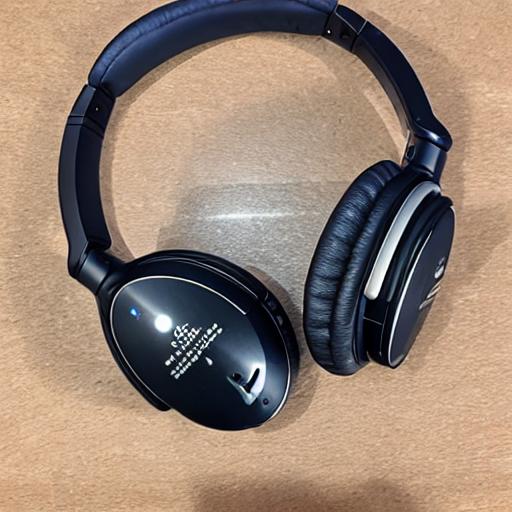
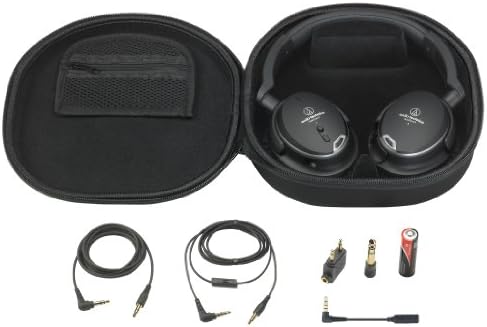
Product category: headphones
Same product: no